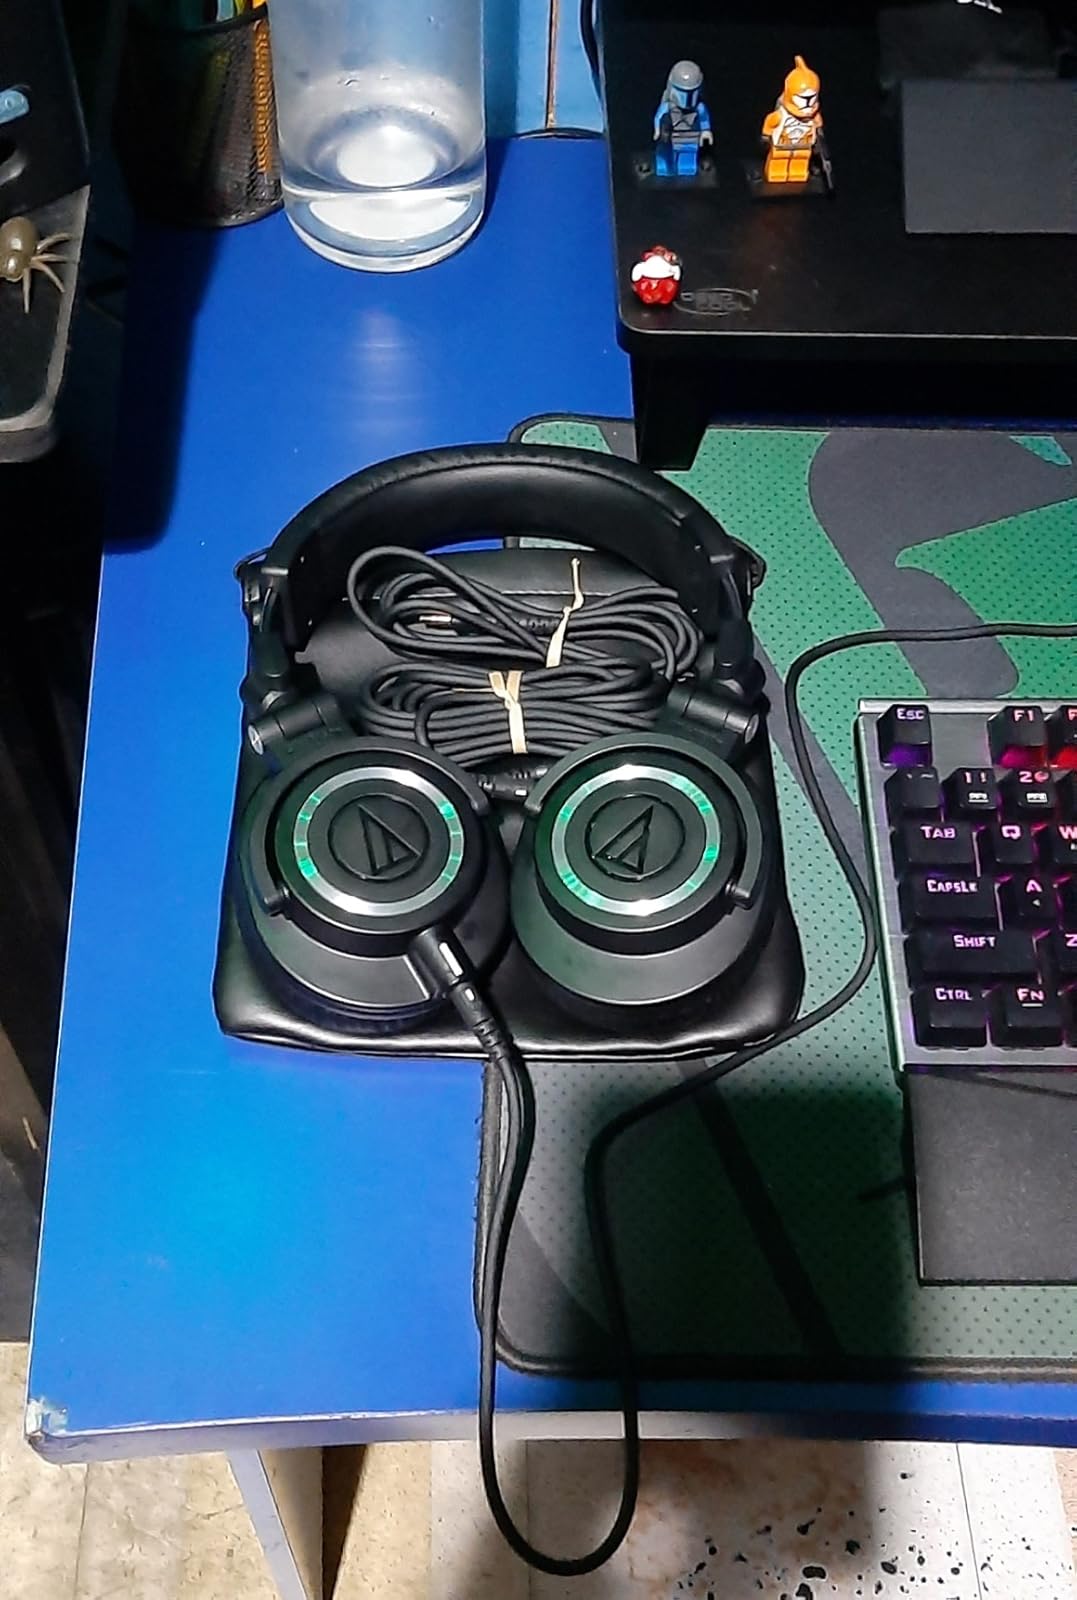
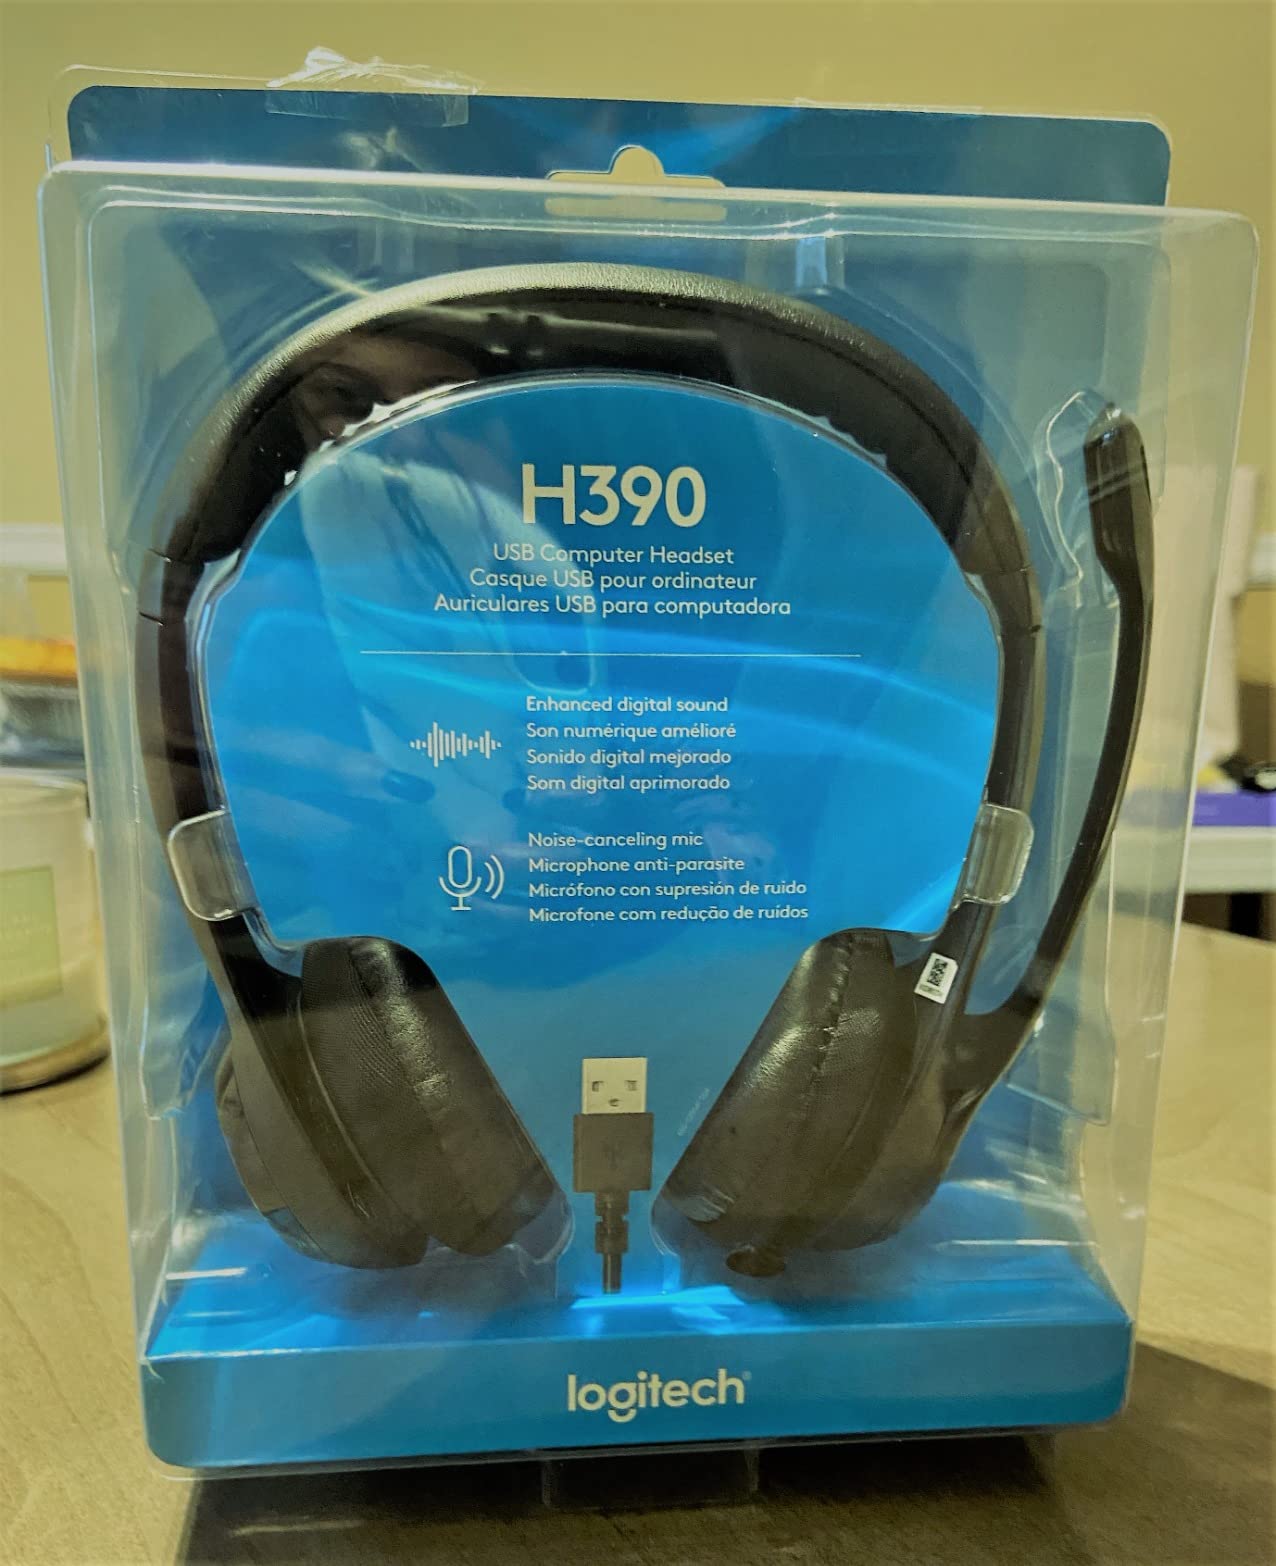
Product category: headphones
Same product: no